National Law University, Delhi

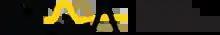
Project 39

National Law University, Delhi (NLUD) is a law school in India, situated in Sector-14, Dwarka, Delhi. It offers courses at both undergraduate and postgraduate levels. As one of the national law schools in India, NLU Delhi (NLUD) is built on the five-year law degree model which is proposed and implemented by the Bar Council of India. The National Law University, Delhi, Act, 2007, provides for the Chief Justice of India or Senior Supreme Court Judge of his/her choice to be the university's visitor, the Chief Justice of the High Court of Delhi to function as the university's chancellor, and its vice-chancellor to function as the chief administrator.